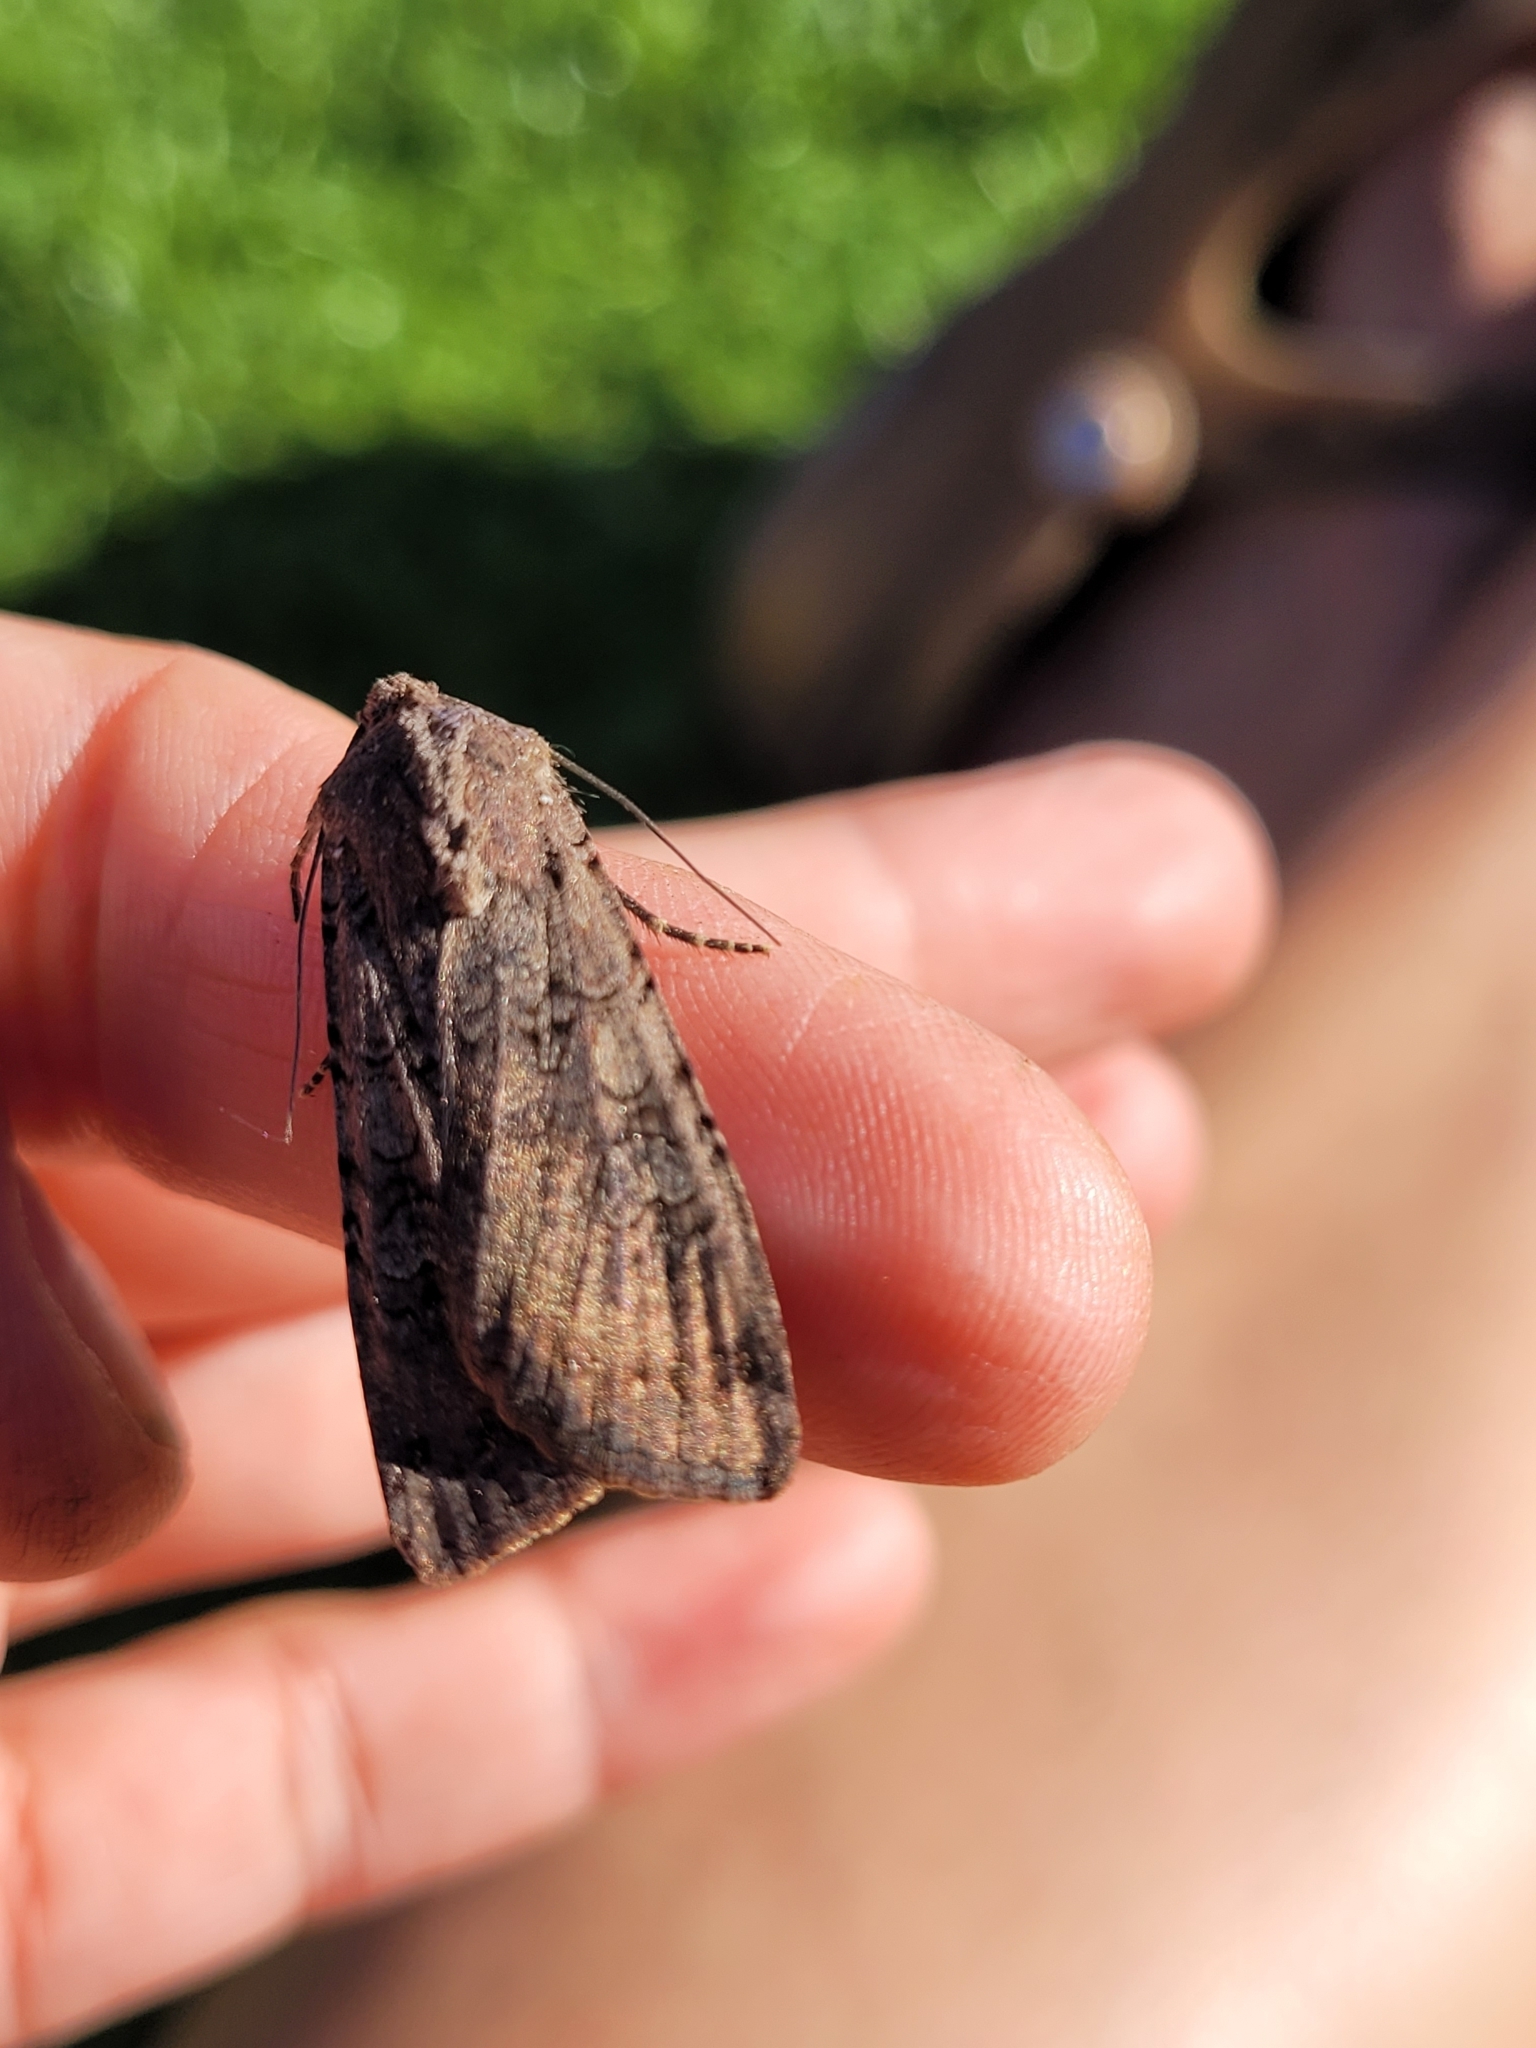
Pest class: cutworms